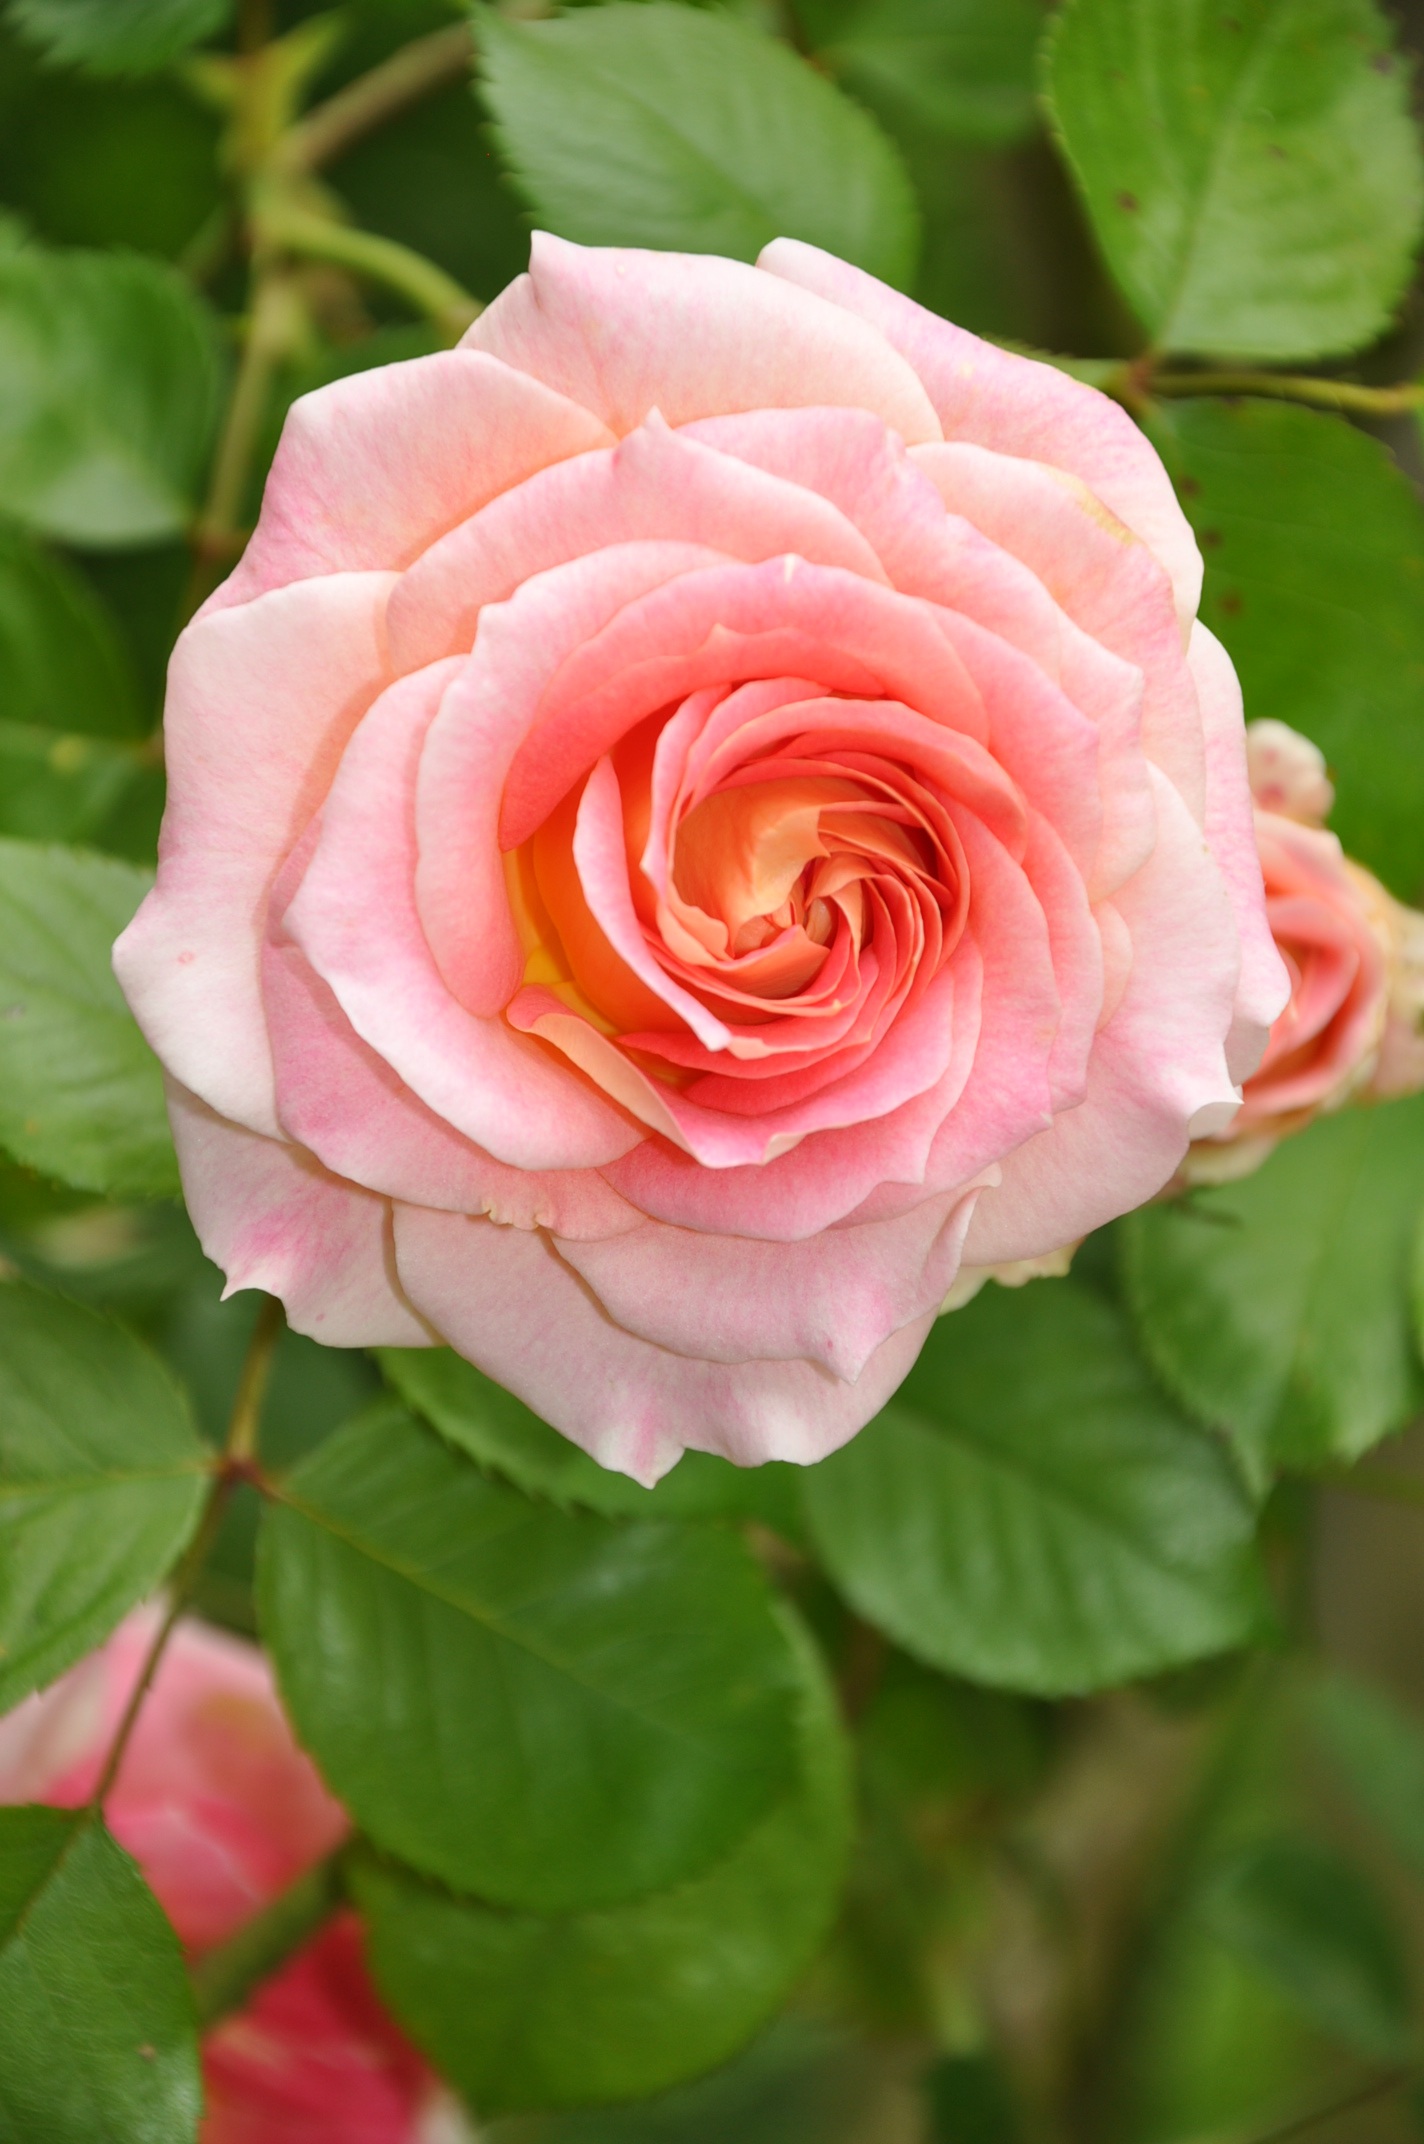
nature, plant, flower, petal, rose, garden, pink, floribunda, pink flower, flowering plant, garden roses, rose family, land plant, rosa centifolia, rose order